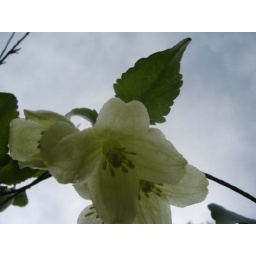
flower in white